Bahrain at the 2000 Summer Olympics

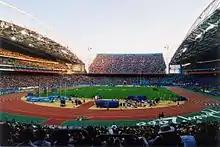
The Sydney Olympic Park where Haidara and Al Hilli competed in athletics events

Mohamed Saleh Hadj Haidara was 25 years old at the time of the Sydney Summer Games and was making his only appearance in the Olympics. He made the Games by using a wild card because his best time for the men's 800 metres of one minute and 50.57 seconds, set at a meet in the Czech capital of Prague in June 2000, was 3.37 seconds slower than the "B" qualifying standard for that event. On 23 September, the first round of the men's 800 meters was held and Haidara was allocated heat six. He finished the race in seventh place and last out of all the finishing runners with a time of one minute and 56.64 seconds. However, only the top two from a heat and the eight next fastest overall from all ten heats were allowed to advance to the semi-finals, and Haidara was eliminated, the slowest overall time being a one minute and 59.97 seconds from Marvin Watts of Jamaica.